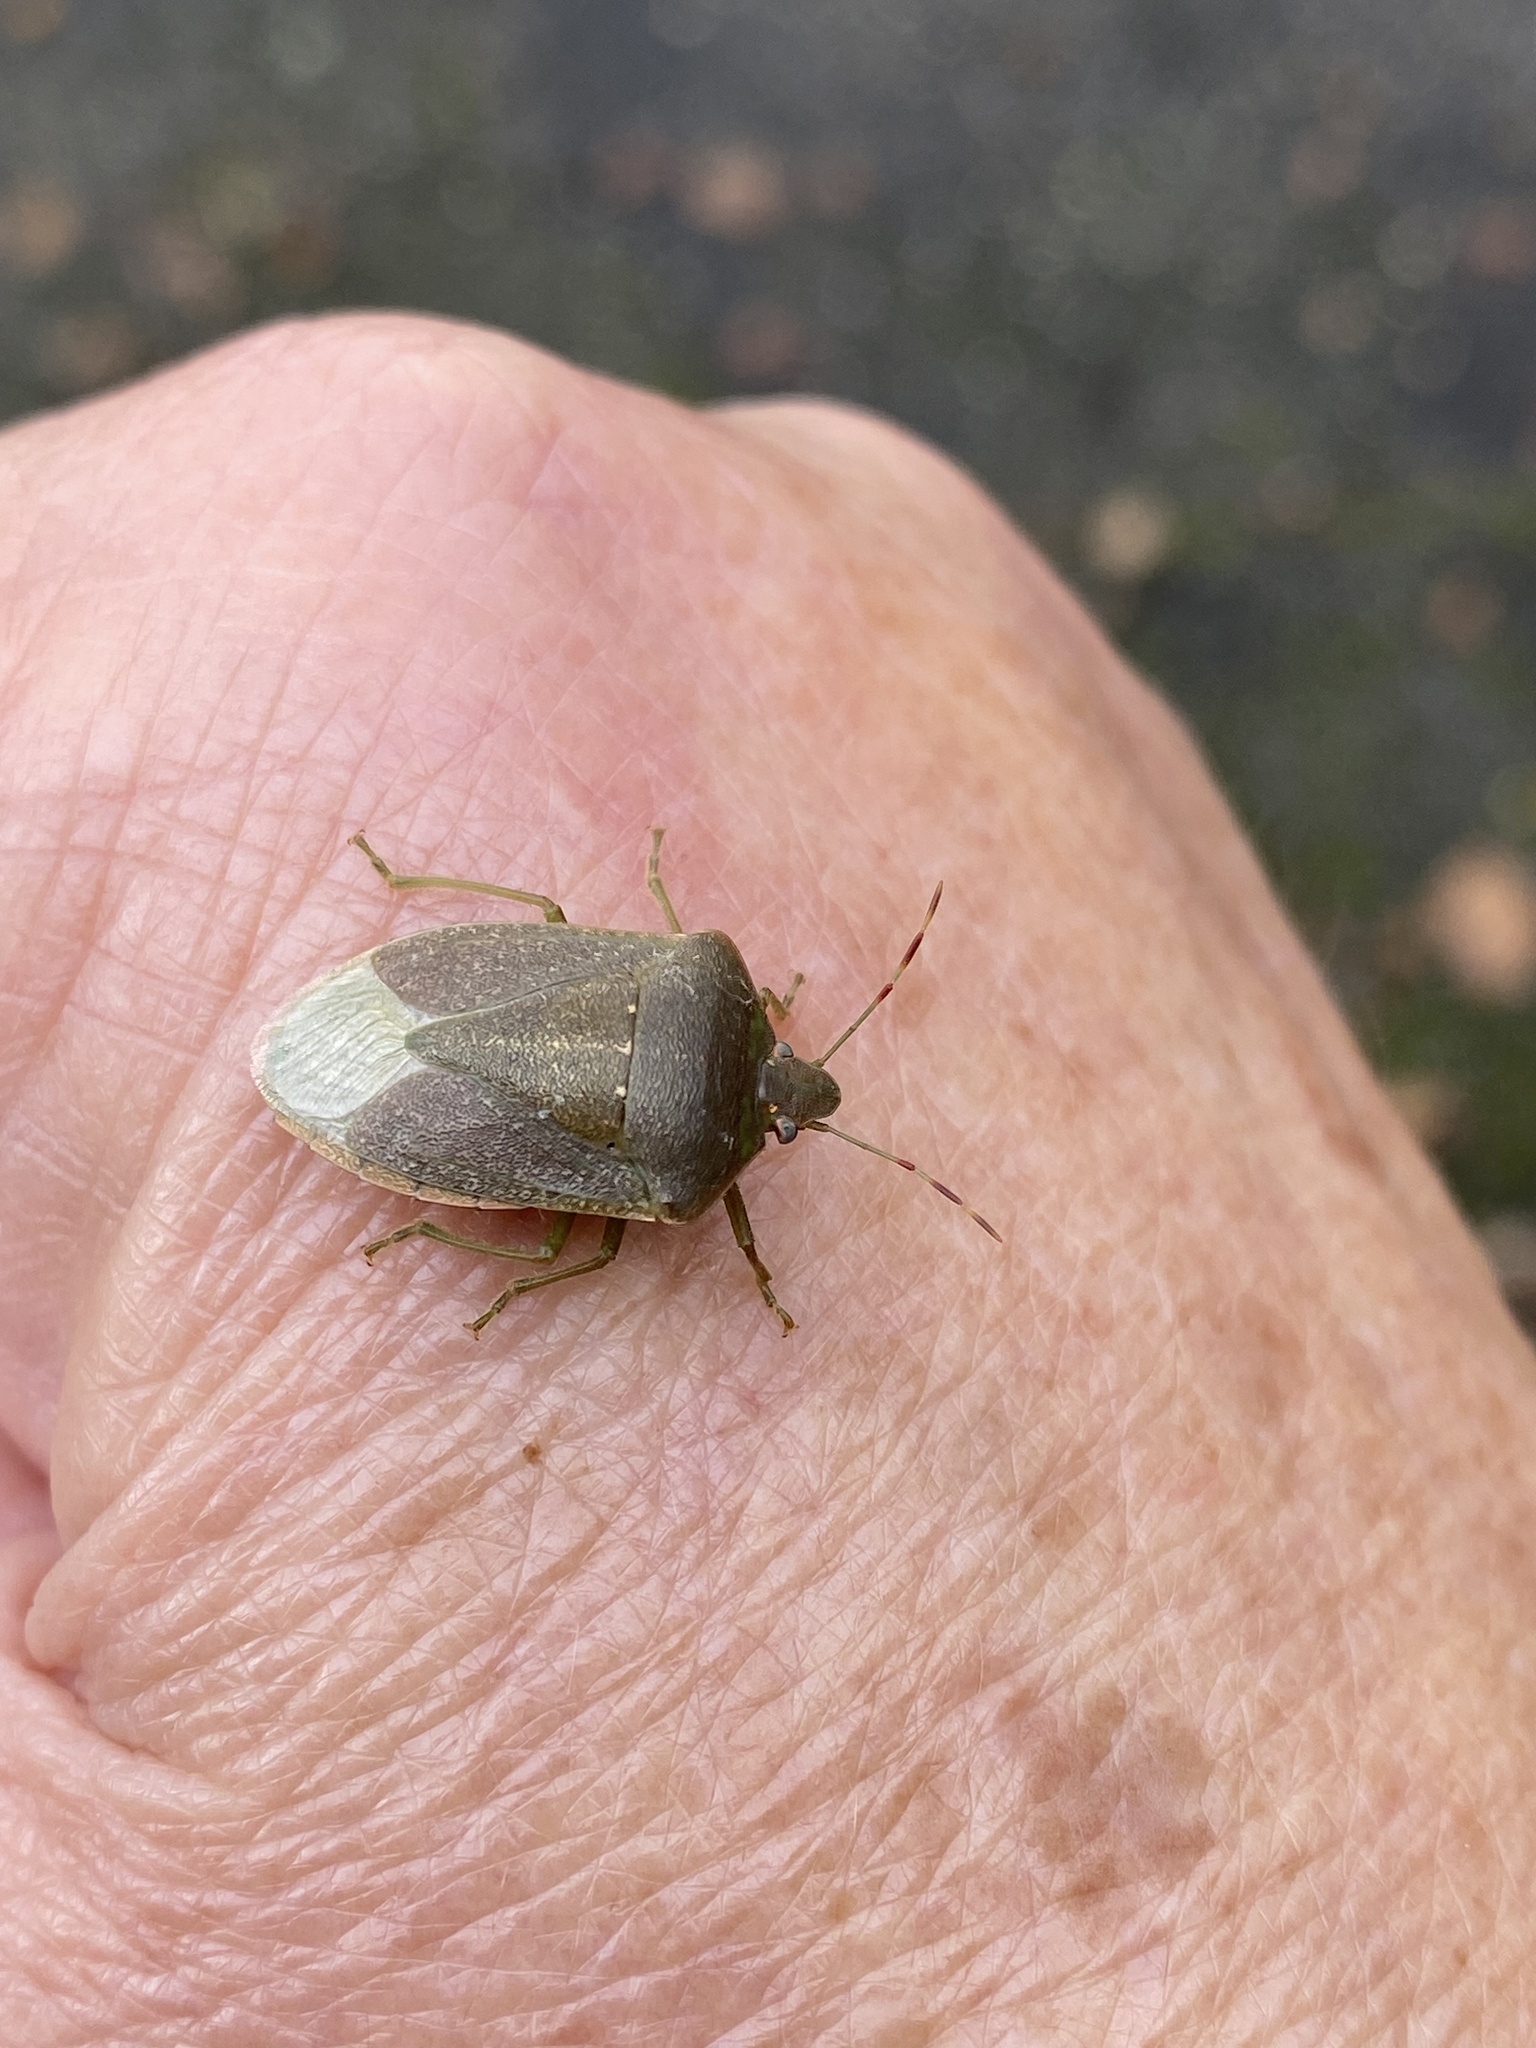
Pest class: stink_bug